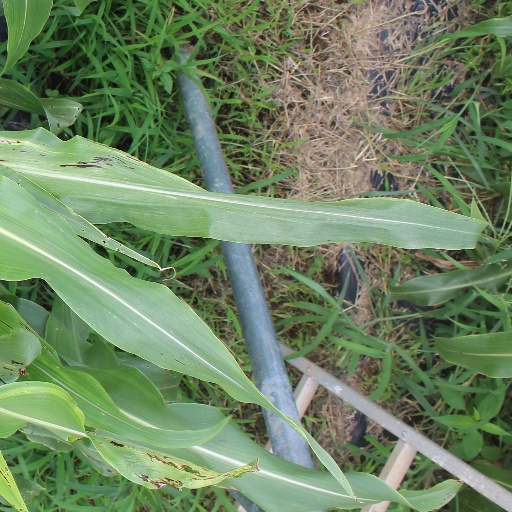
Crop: sorghum